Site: brandenburg
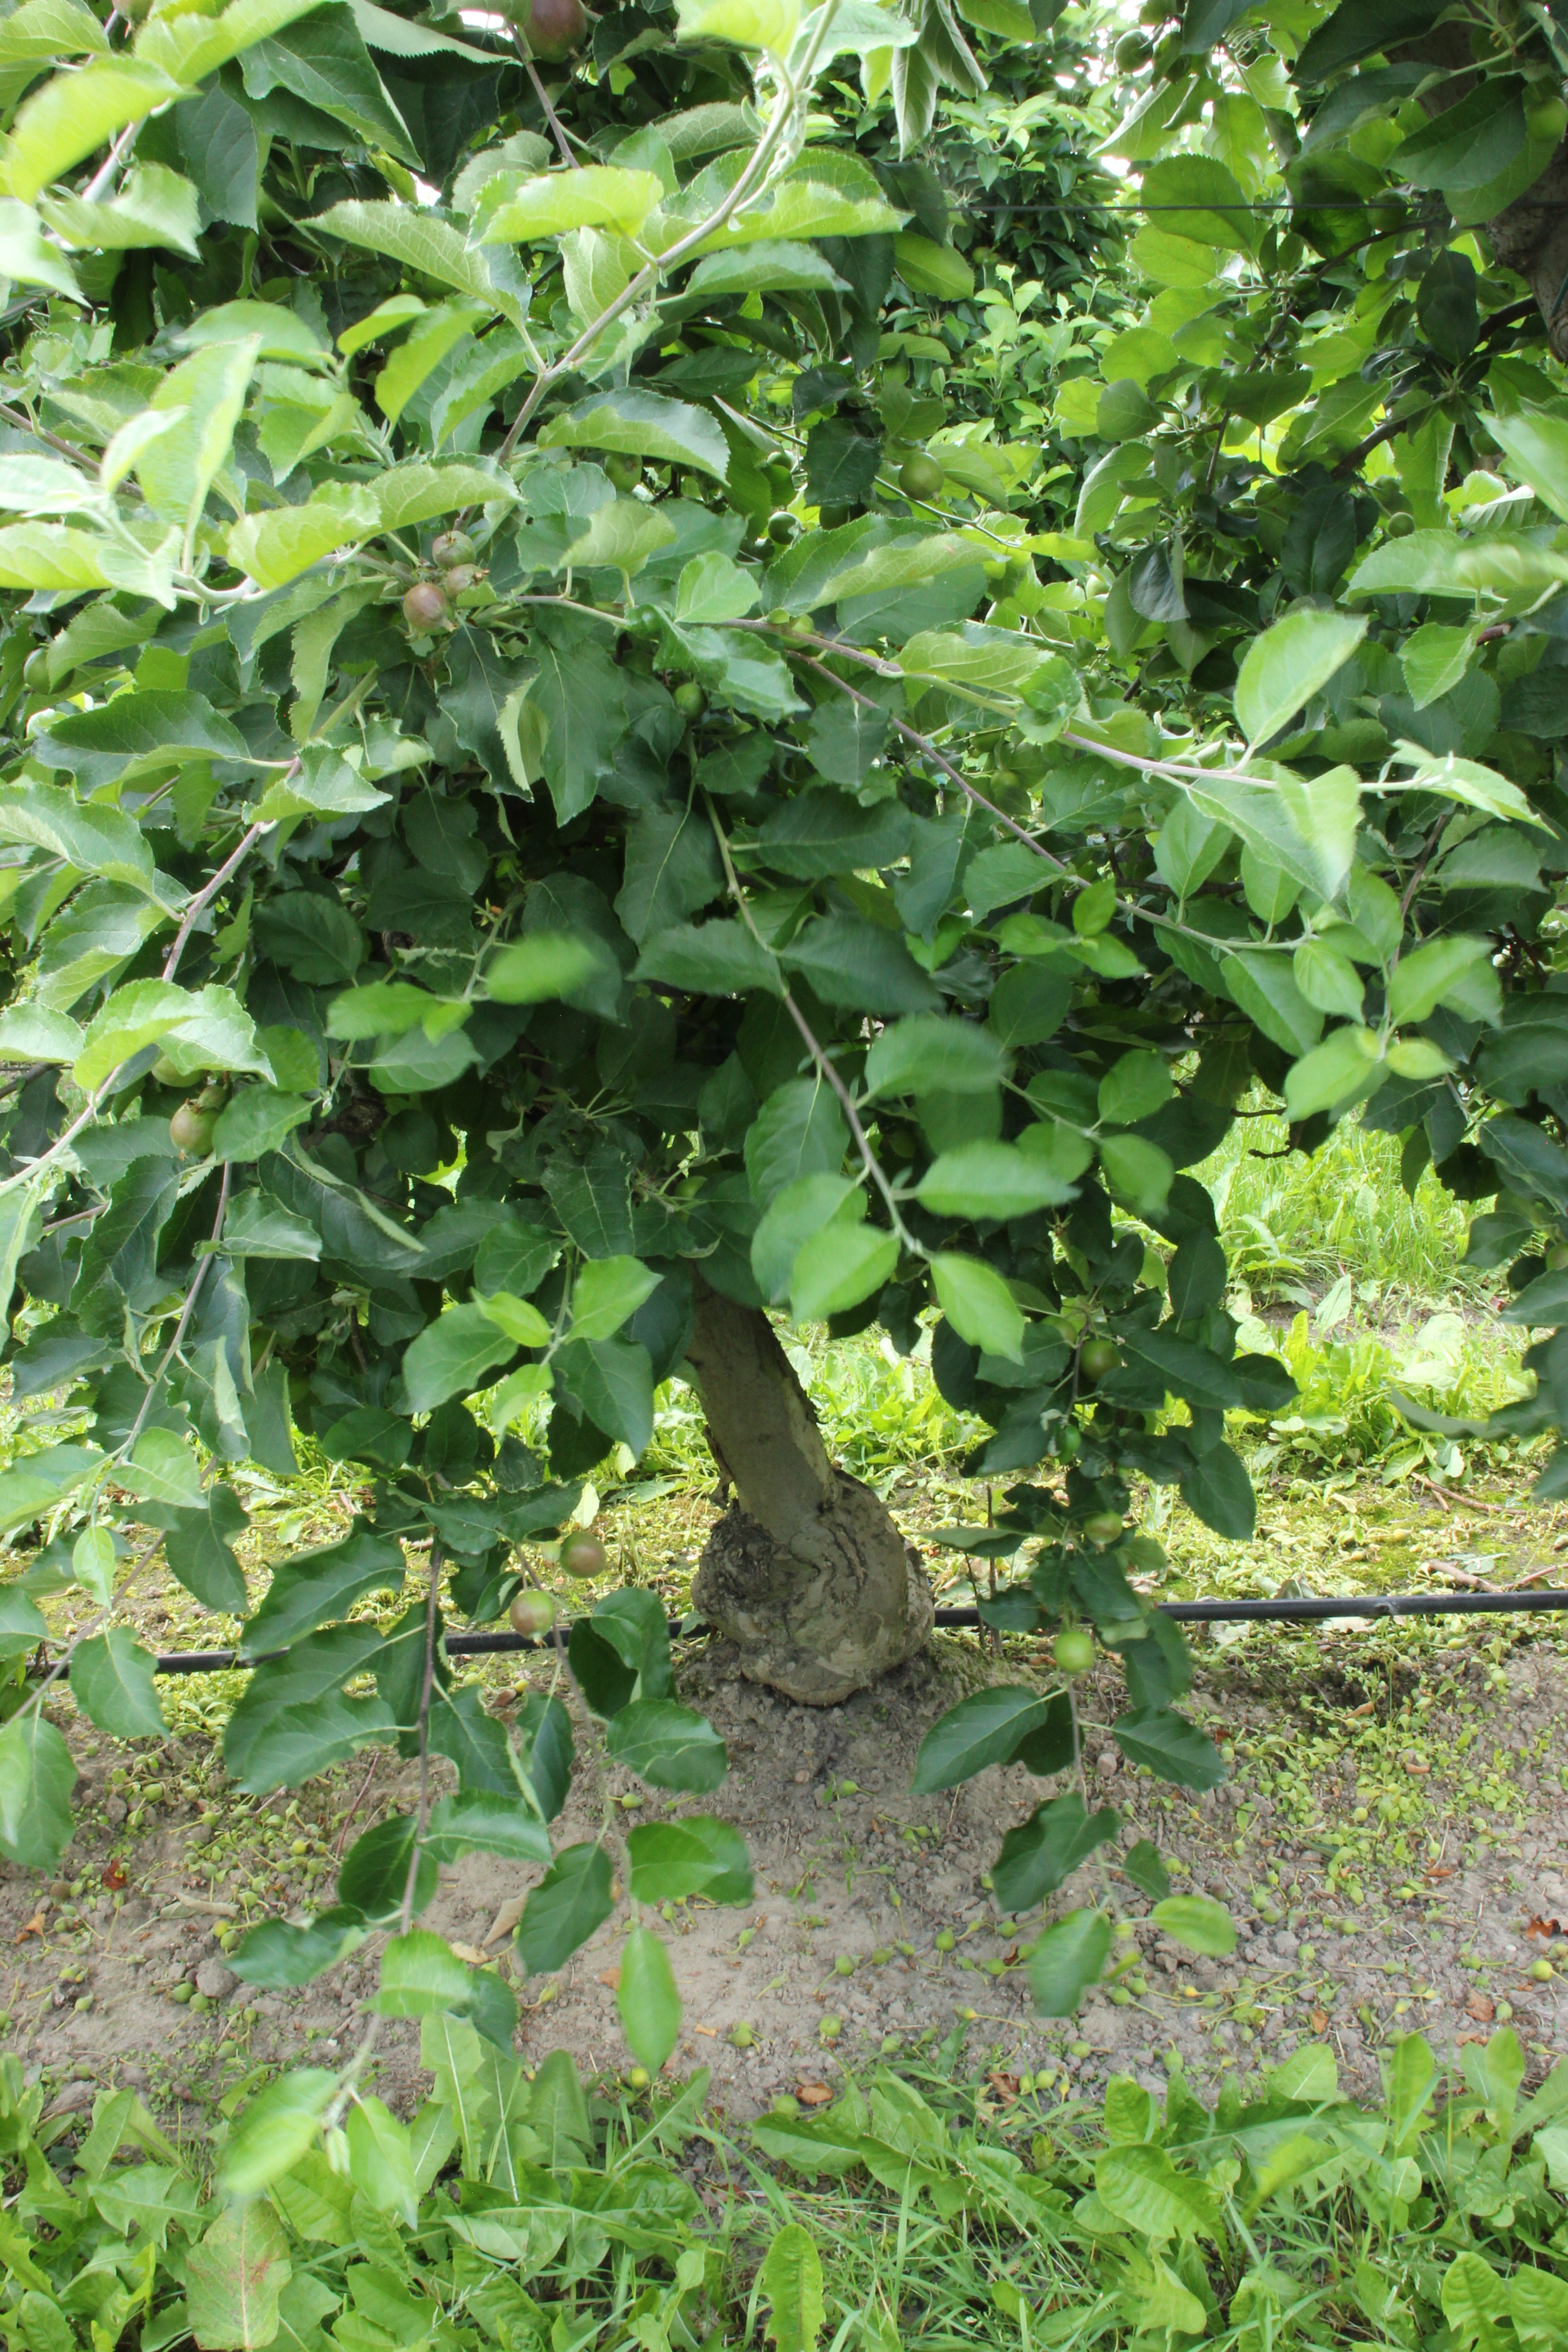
Growth stage (BBCH 73): Development of fruit